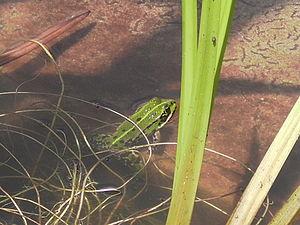
grenouille nageant dans un lavoir en béton qui lui sert de mare